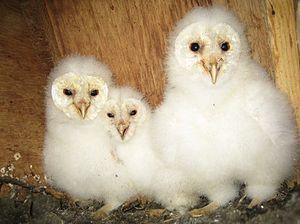
Jeunes chouettes effraies (tasty chick hypothesis) (http://shropshirebarnowlgroup.org.uk/)
Le terme de conflit parents-progéniture fut introduit en 1974 par Robert Trivers. Il est utilisé en écologie évolutive pour décrire les différences d'intérêts entre les parents et leur progéniture dans l'investissement parental optimal. Ce concept découle d'une vision de la sélection naturelle au niveau du gène et de l'individu.